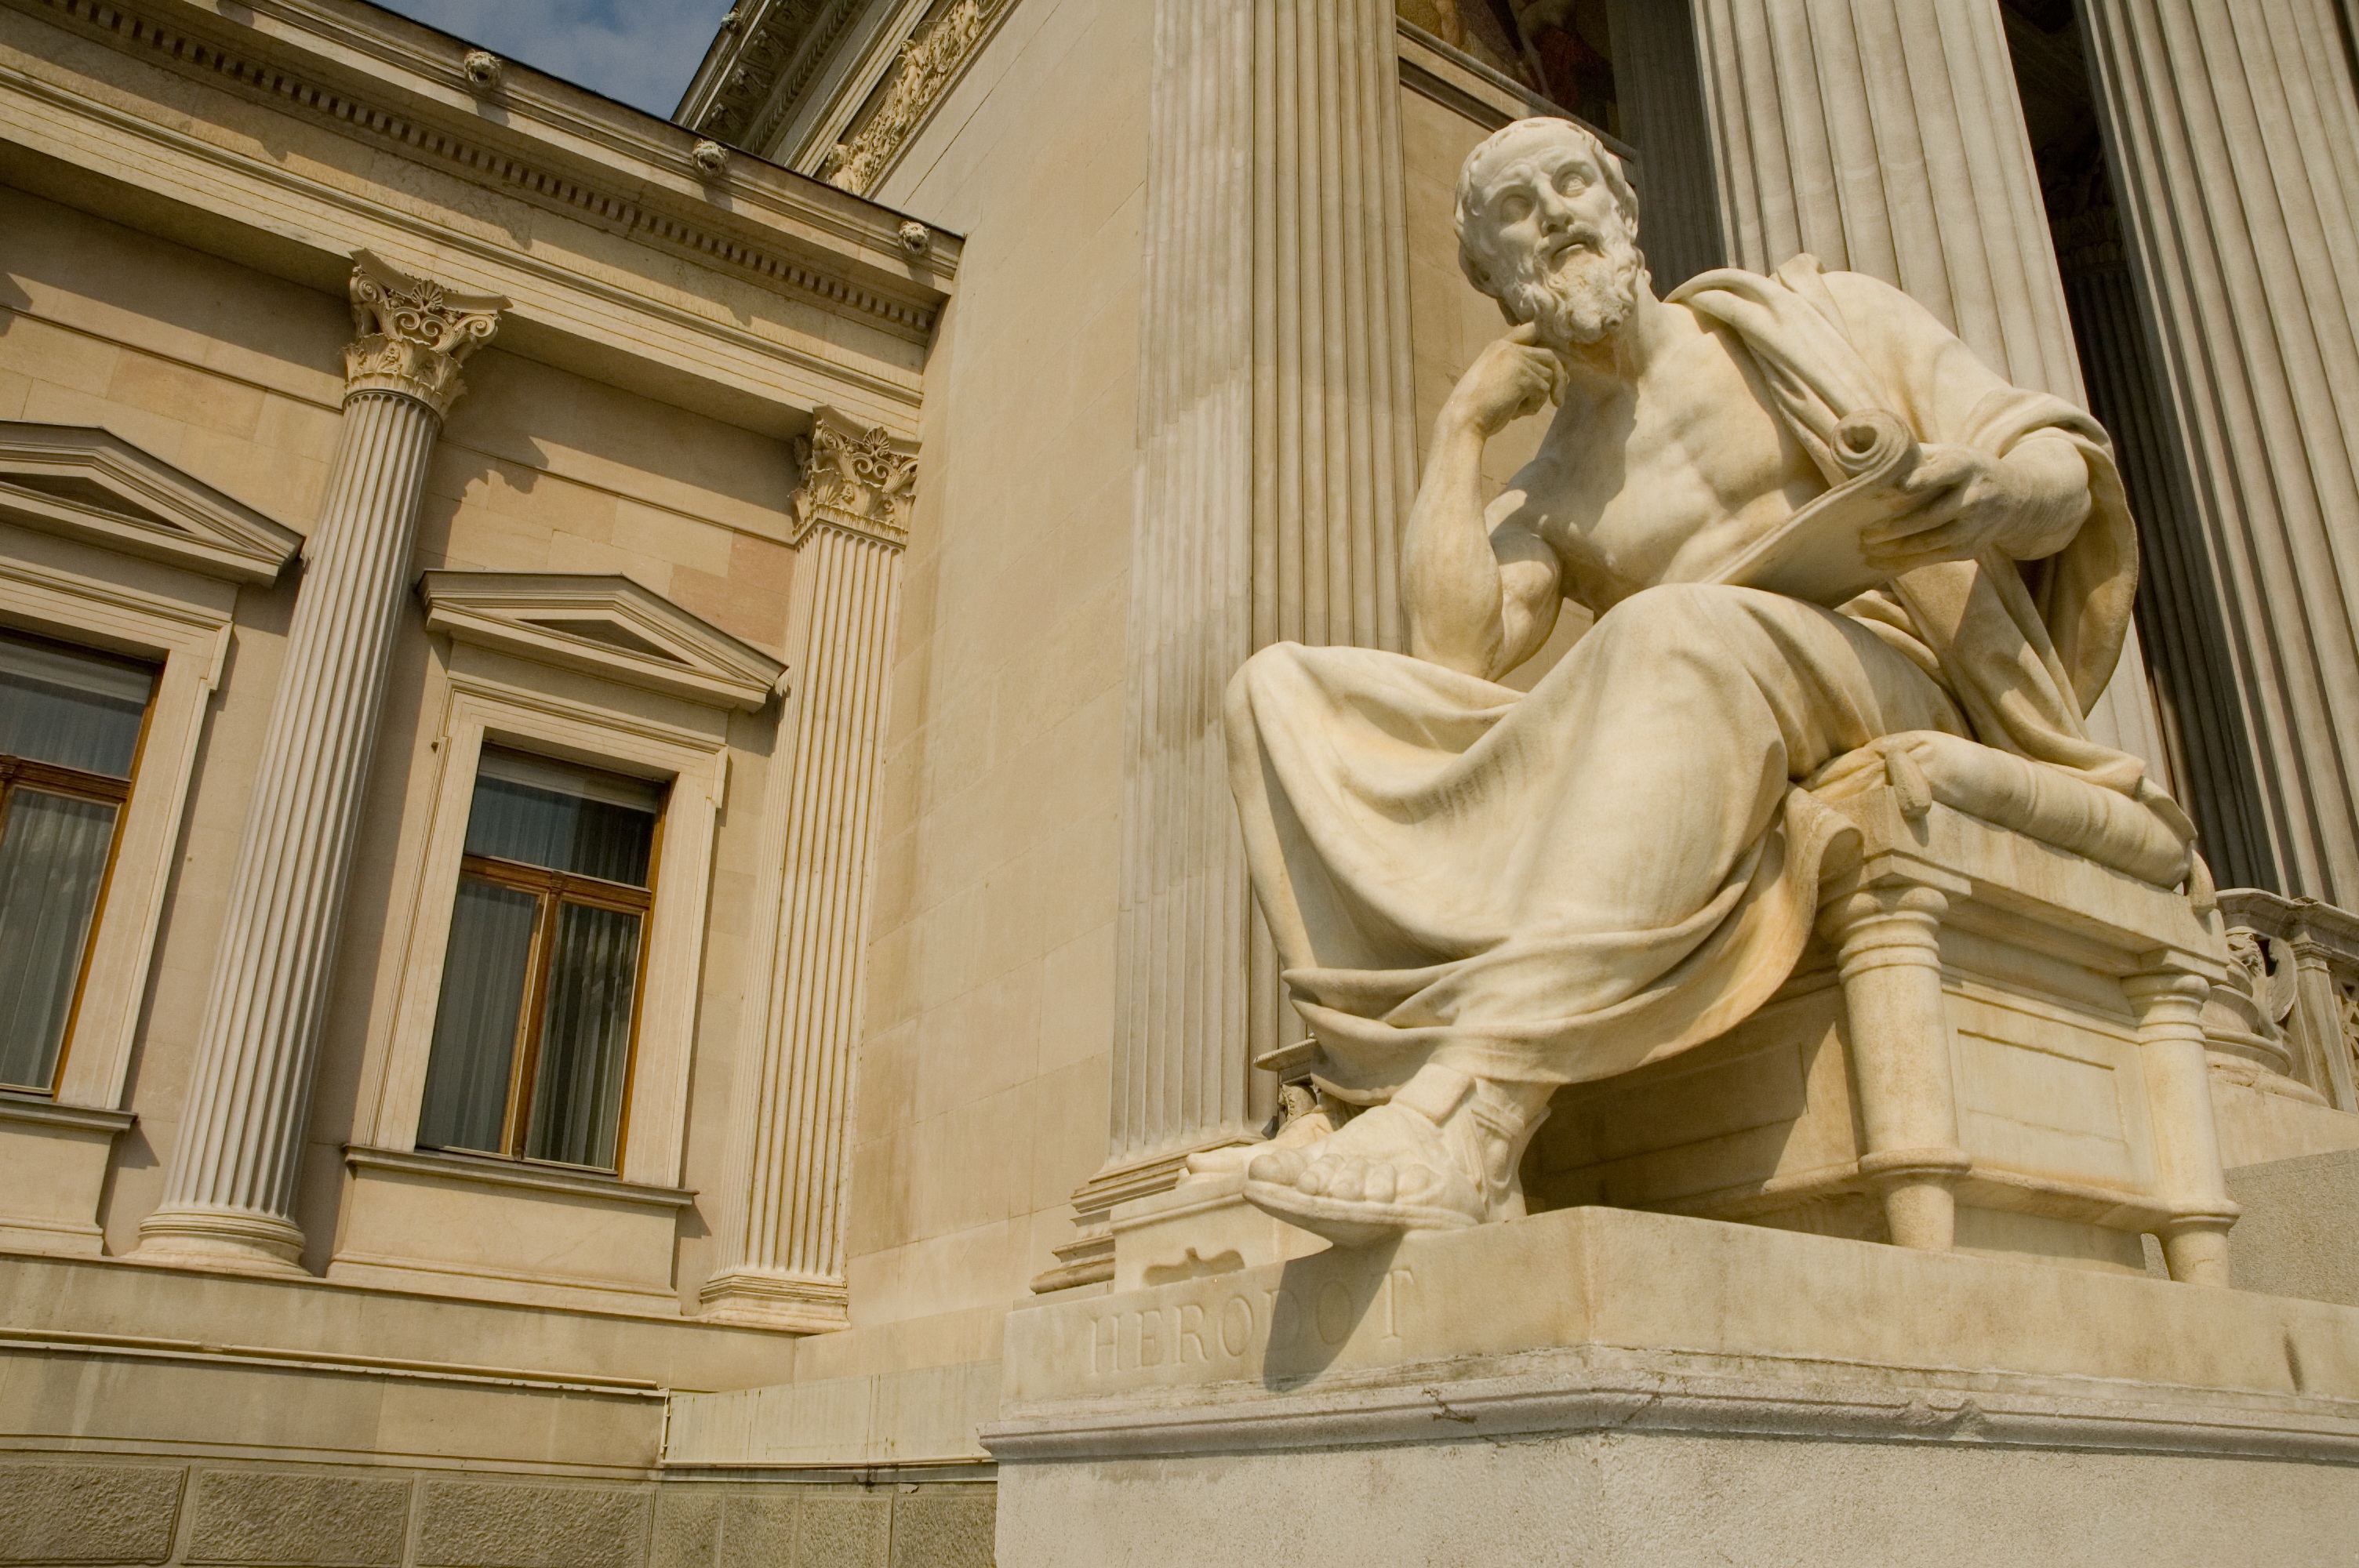
monument, statue, thought, landmark, sculpture, art, temple, philosophy, history, tourist attraction, carving, relief, ancient rome, knowledge, ancient history, human settlement, herodot, herod